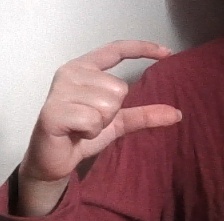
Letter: dal